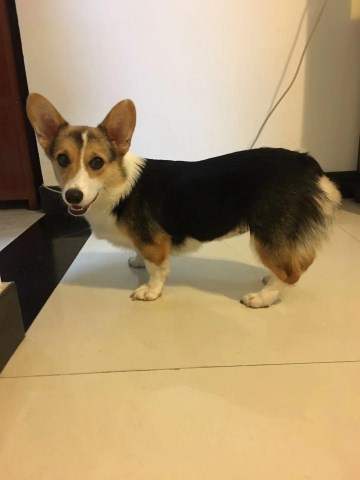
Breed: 2909-n000116-Cardigan